Lake Khasan

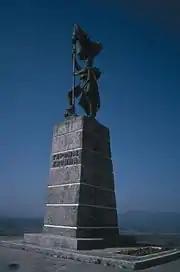
War memorial outside Khasan, on the bluffs where the Battle of Lake Khasan took place in 1938

Lake Khasan or Lake Hassan is a small lake in Khasansky District, Primorsky Krai of Russia, located southeast of Posyet Bay, near the border with North Korea and China, southwest of Vladivostok. It has a surface area of . The Tanbogatyi River flows from the lake. The lake, described as "the tight corner where the territories of Korea, Manchuria, and Russia meet", was the site of the Battle of Lake Khasan in summer 1938. The lake is near Fangchuan, China.